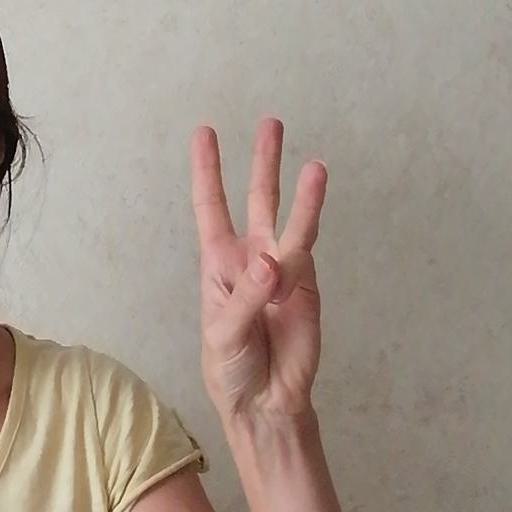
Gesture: three